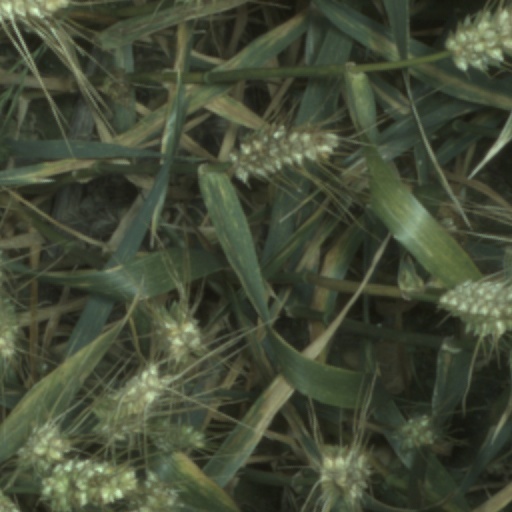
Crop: wheat